Ludovico Spada Veralli Potenziani

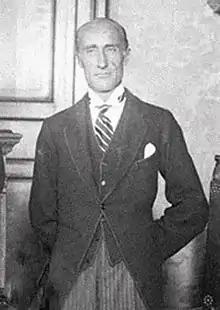
Ludovico Spada Veralli Potenziani

Prince Ludovico Spada Veralli Potenziani (19 August 1880 – 8 August 1971) was an Italian nobleman. He was born in Rieti. He was the 2nd fascist governor of Rome (1926–1928). He served in the Senate of the Kingdom of Italy. He died in Rome, Italy.